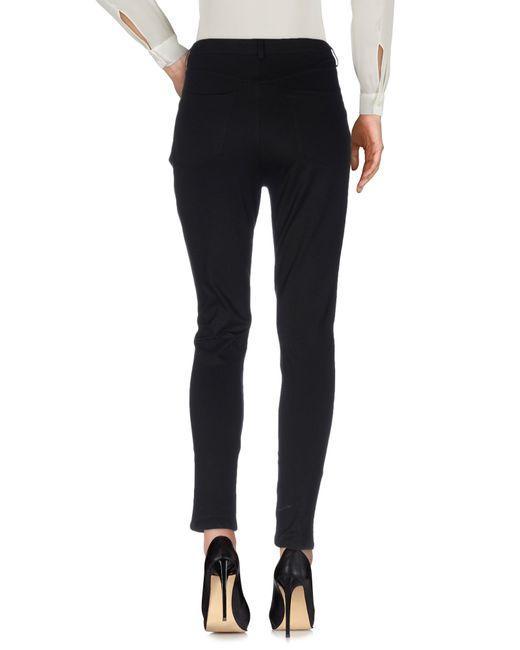
Schwarze, taillierte, trendige Freizeithose für Damen